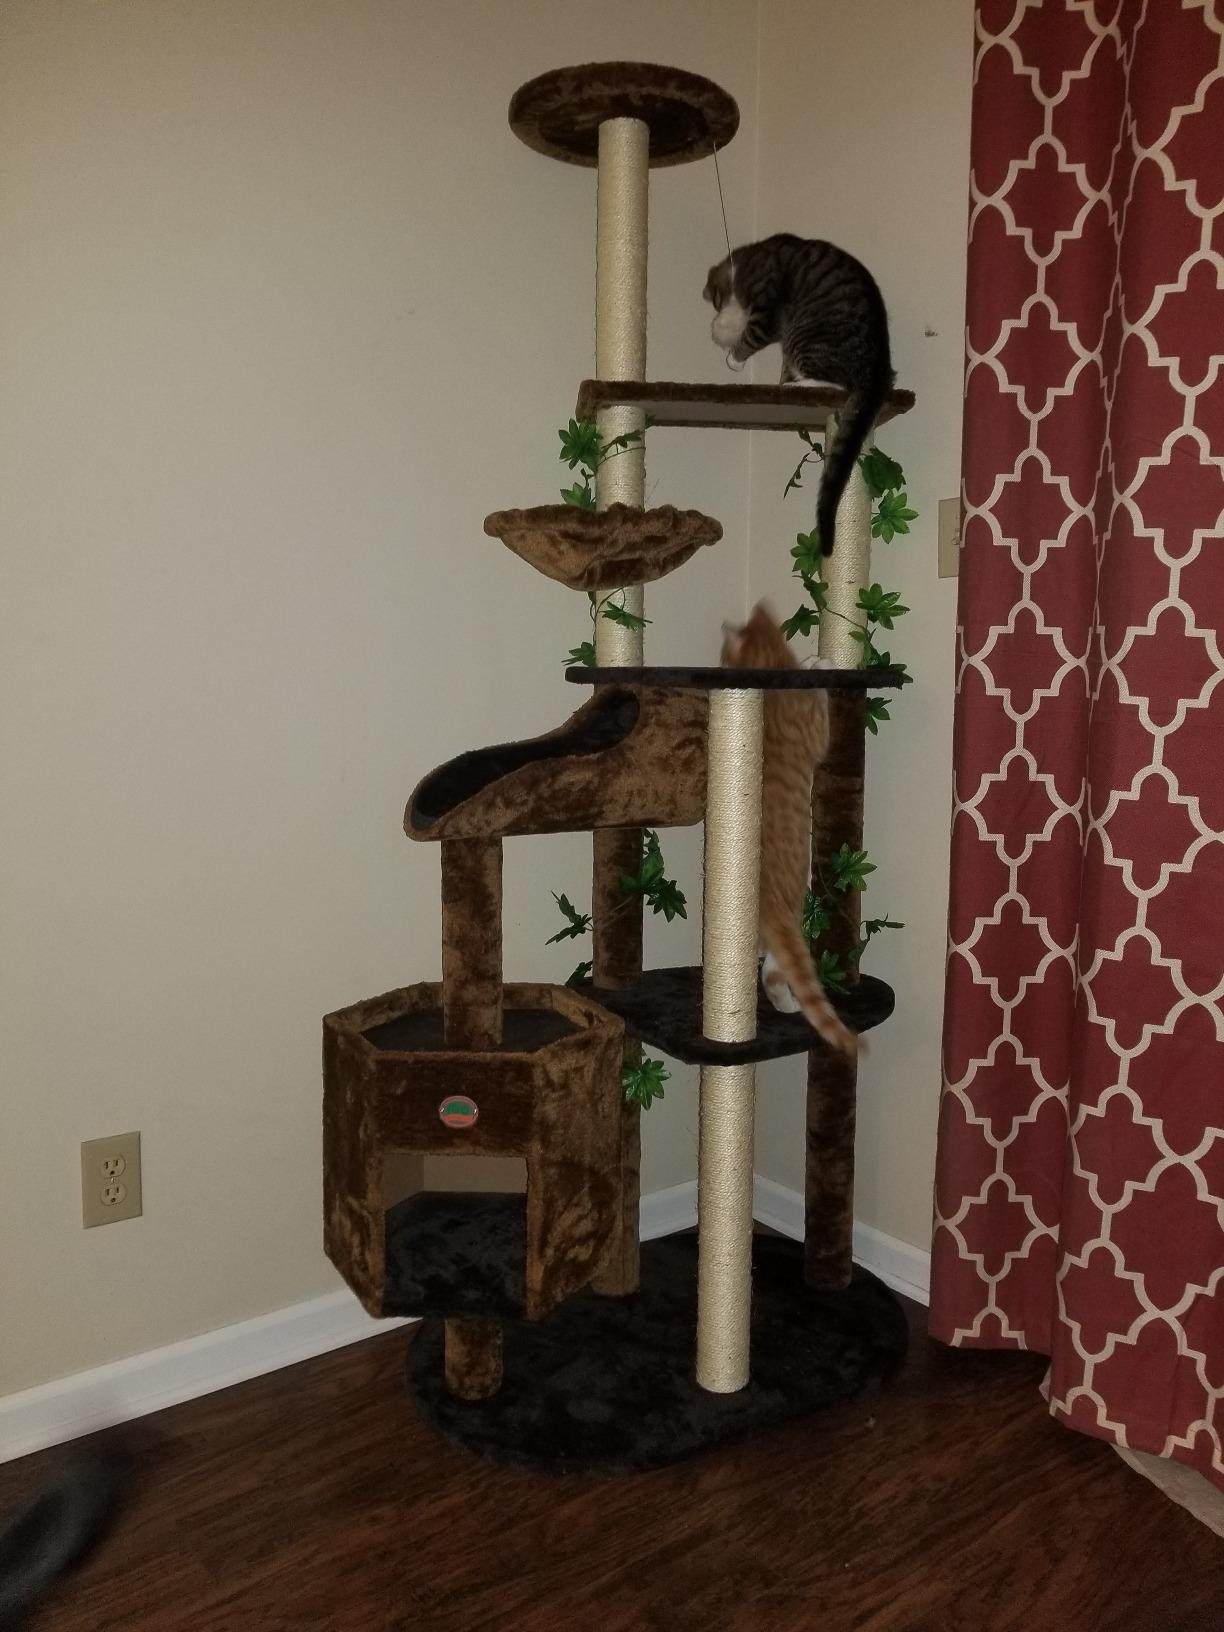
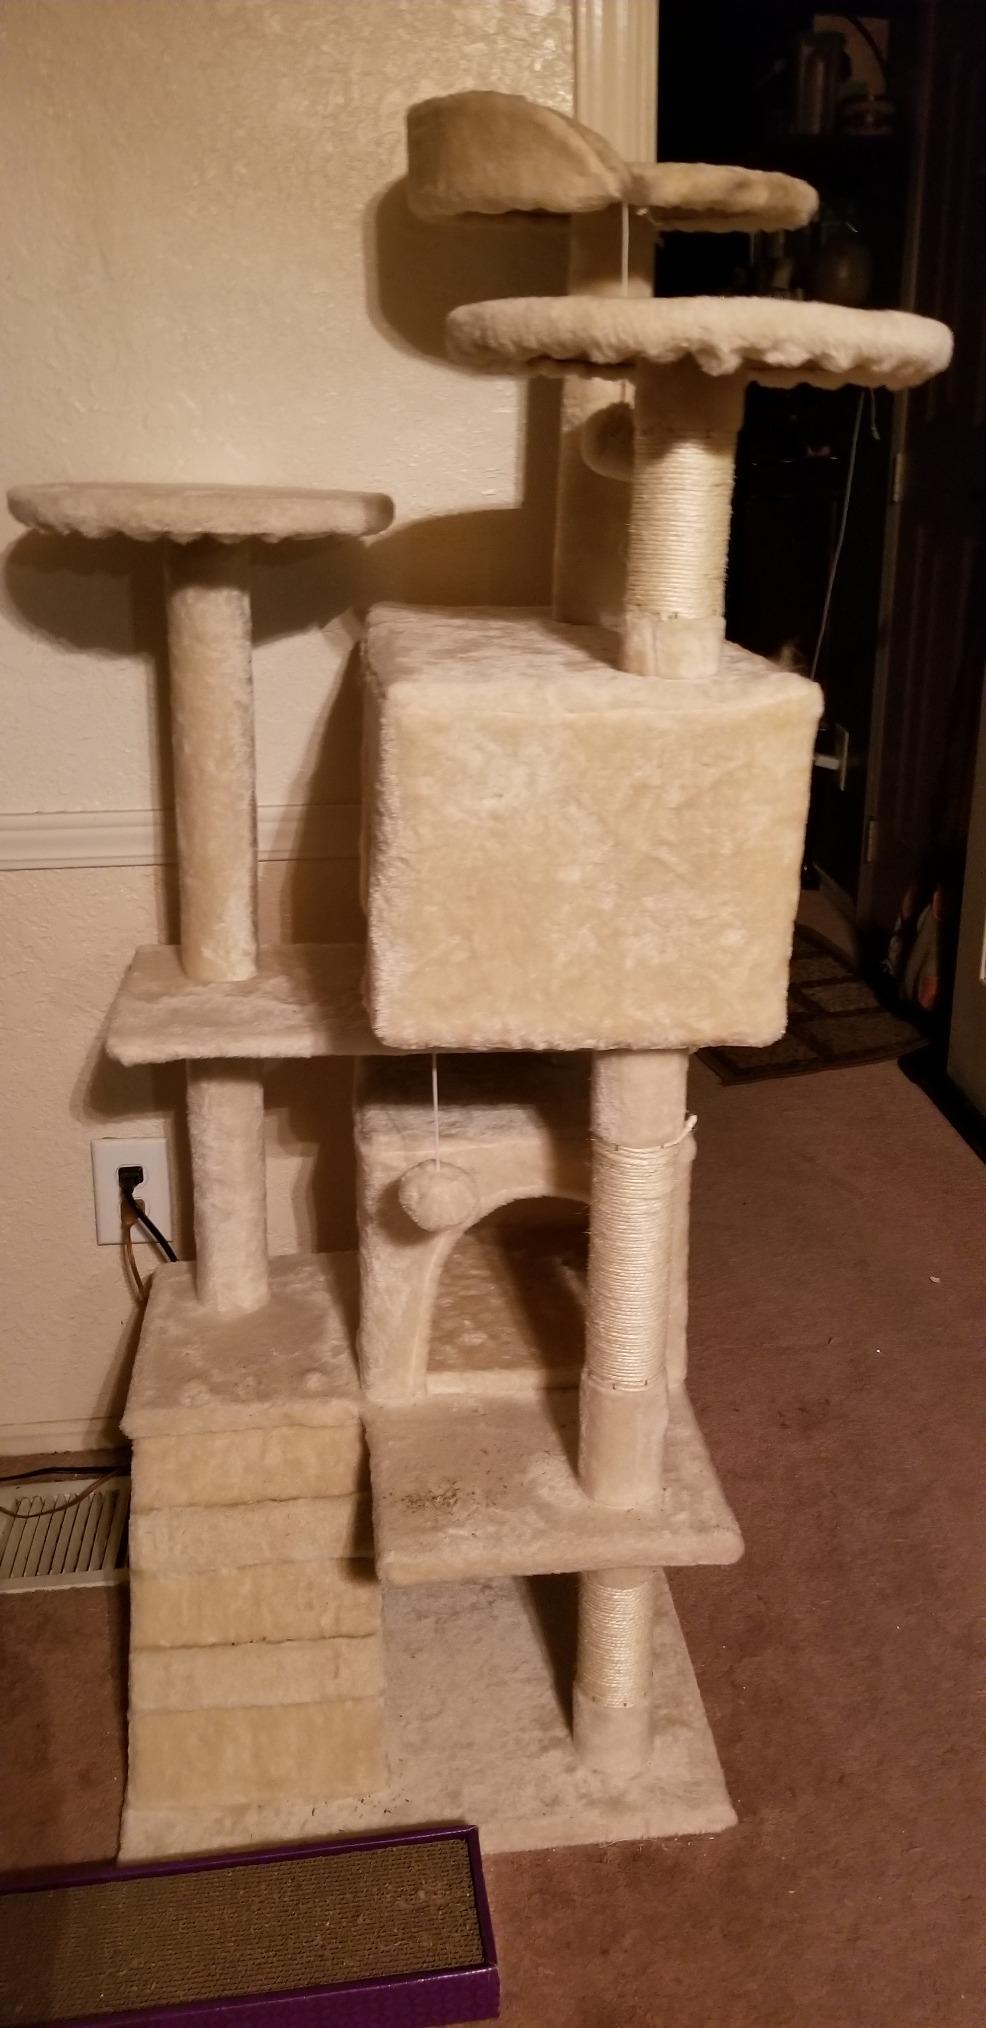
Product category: items_cat tree
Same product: no